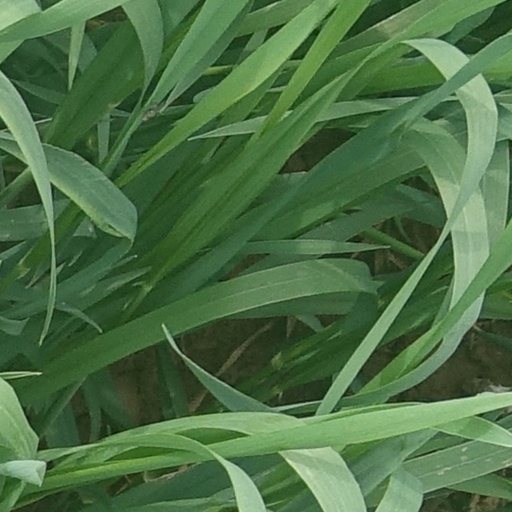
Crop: wheat